Coburn Gore–Woburn Border Crossing

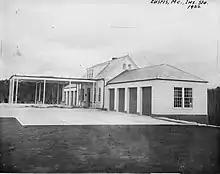
US border inspection station at Coburn Gore as seen shortly after construction in 1932

The US border inspection station is one of two paved crossings of the four in the Maine Highlands, and the westernmost in Maine. It is located in Coburn Gore, one of three gores and 13 townships that make up the unorganized area known as North Franklin, Maine. The nearest incorporated community is Eustis, about to the south. The facilities of the station occupy both sides of Route 27, with the main inspection building on the south side and a pair of residences on the north side. The inspection building is a -story wood-frame structure, finished in brick veneer, with single-story garage wings extending from either side. A metal porte-cochere extending across two lanes provides shelter to vehicles as they are processed crossing the border. The building interior is divided into three sections, with a central lobby area separating service areas for immigration and customs. The building's exterior and interior features retain much of their original Colonial Revival styling.